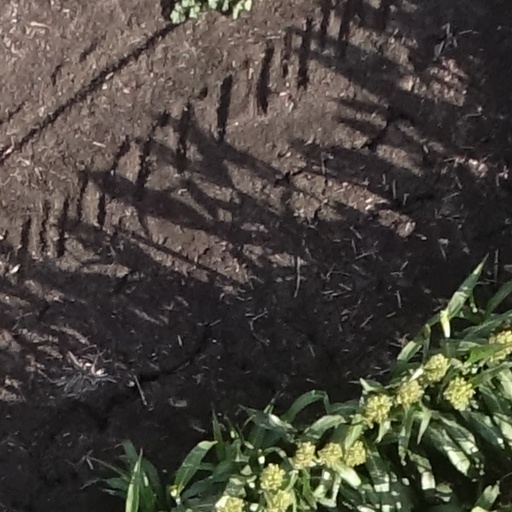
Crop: sorghum